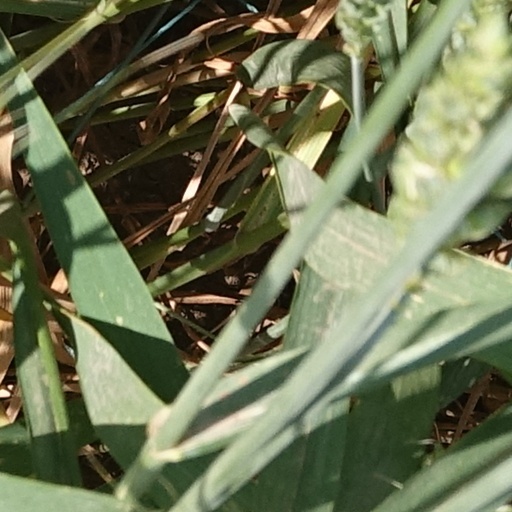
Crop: wheat